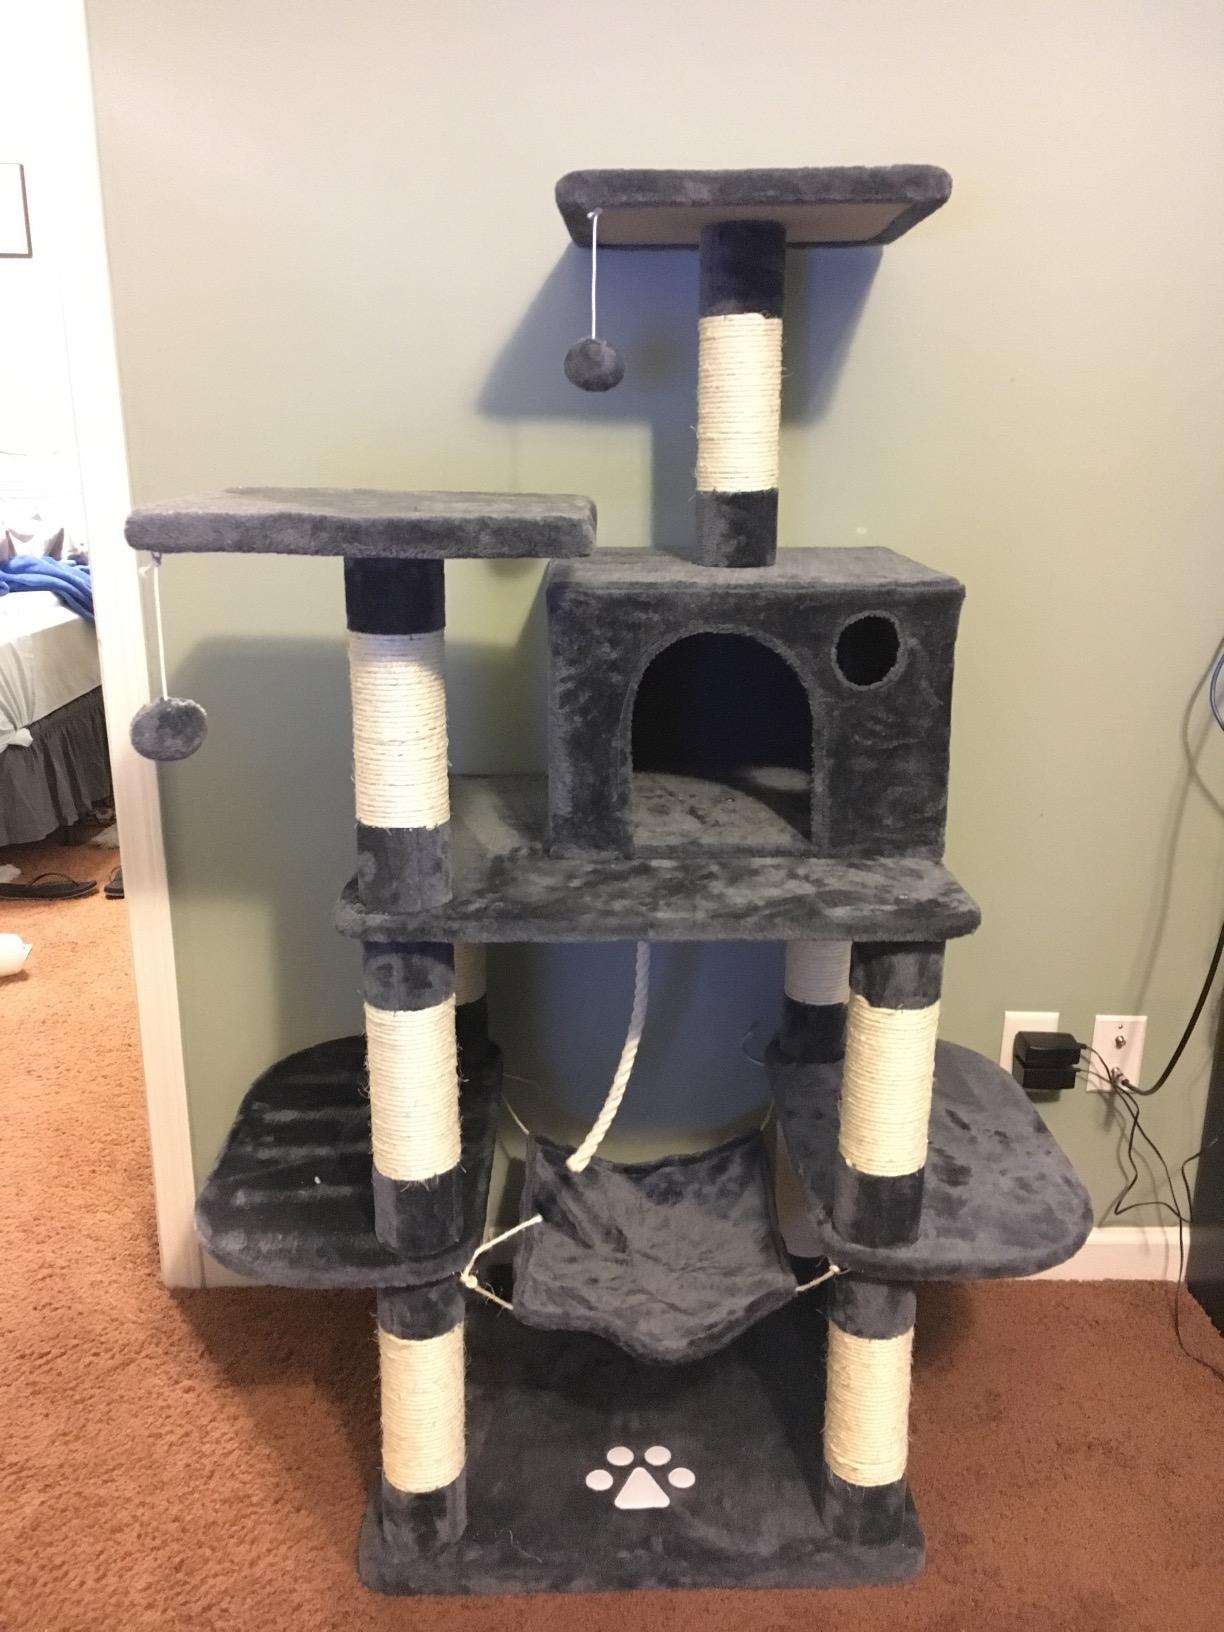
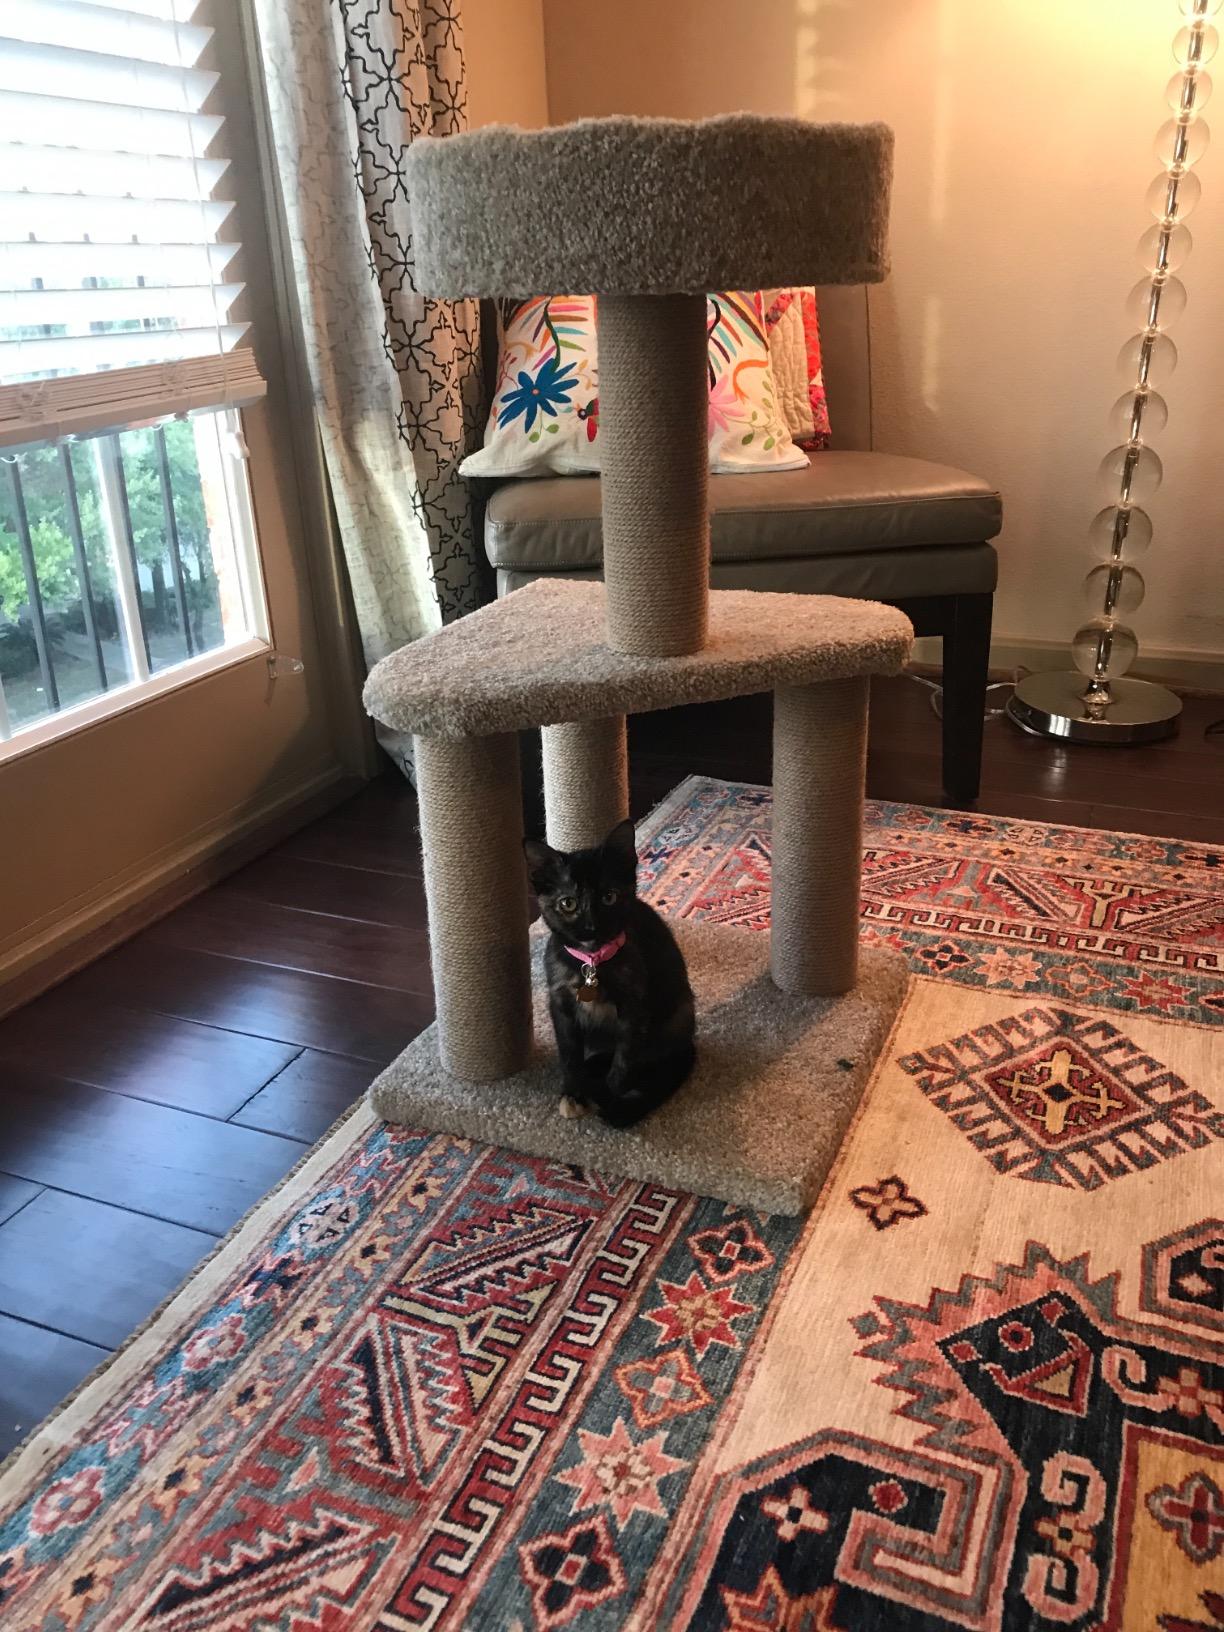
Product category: items_cat tree
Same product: no